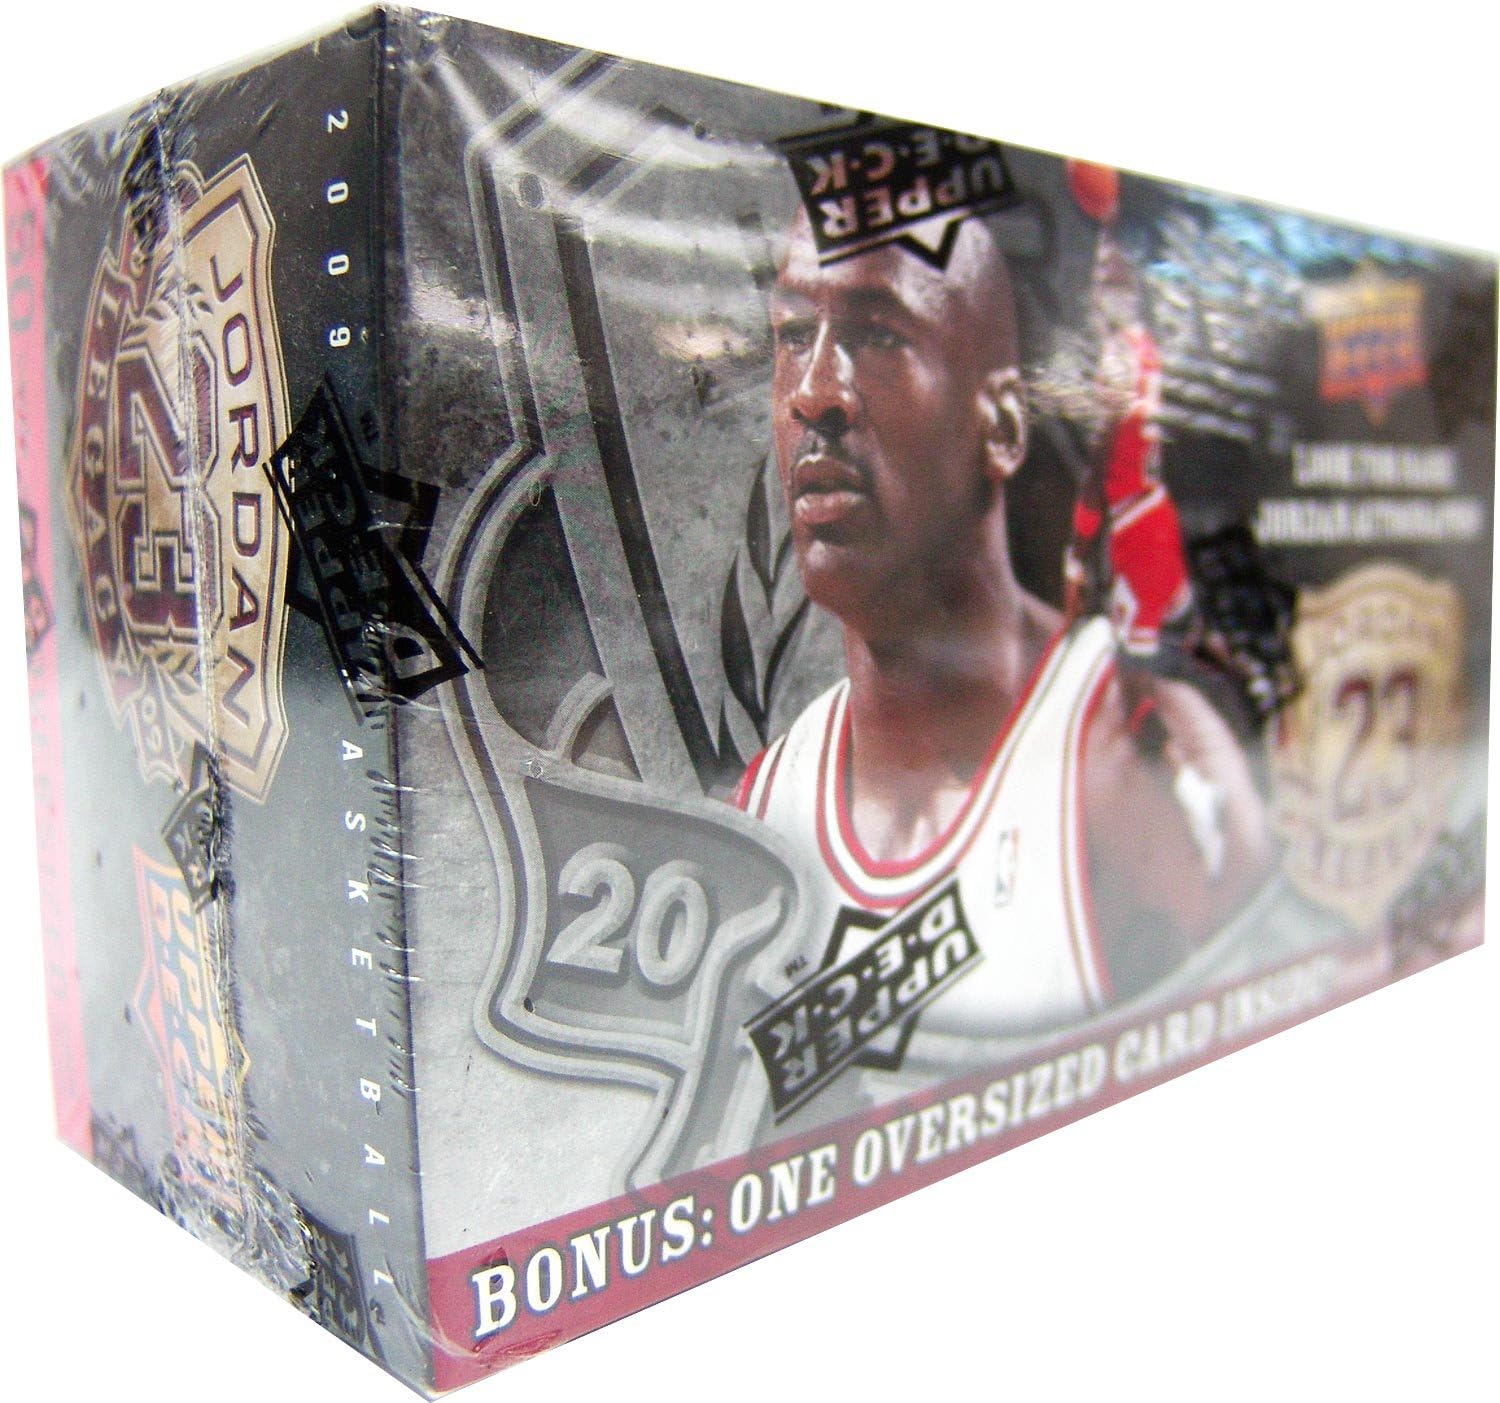
NBA 2009 Michael Jordan Legacy Set Trading Cards - 50 Individual Cards
Category: Sports & Outdoors
Officially licensed Trading Cards. Includes a factory sealed box. Comes with 50 card box and 1 oversized card.
Features: Officially licensed trading cards | Factory sealed box | 50 Card box and 1 oversized card